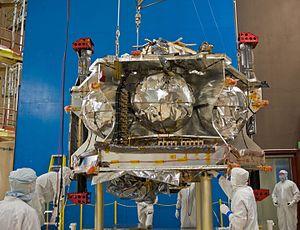
Juno est une mission spatiale de la NASA qui a pour objectif l'étude de la planète Jupiter. La structure de cette planète géante gazeuse et son mode de formation restent, au lancement de la mission, largement inconnus malgré plusieurs missions spatiales et les observations astronomiques faites depuis la Terre. La sonde spatiale, lancée en 2011, doit collecter sur place des données sur les couches internes de Jupiter, la composition de son atmosphère et les caractéristiques de sa magnétosphère. Ces éléments doivent permettre de reconstituer la manière dont Jupiter s'est formée et de corriger ou d'affiner le scénario de formation des planètes du Système solaire dans lequel Jupiter a, du fait de sa masse importante, joué un rôle majeur.